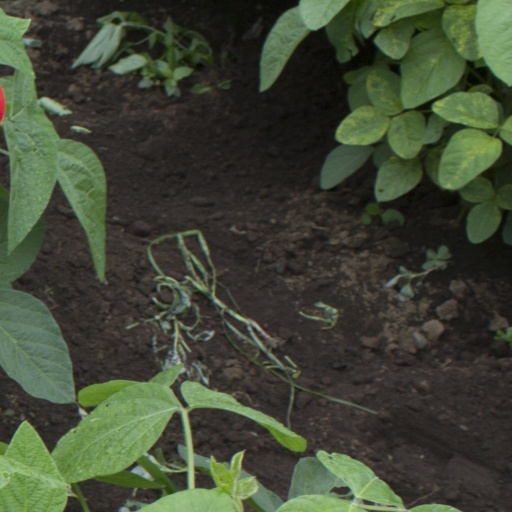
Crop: soybean